Robert Thoroton

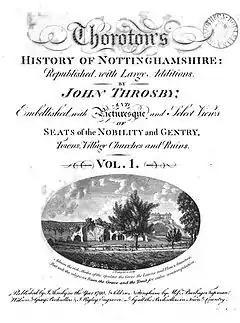
Title page of John Throsby's new edition of Thoroton's earlier "History of Nottinghamshire", 1797

In 1797 a new edition of the "Antiquities", expanded to three volumes, was published by John Throsby (1740–1803).